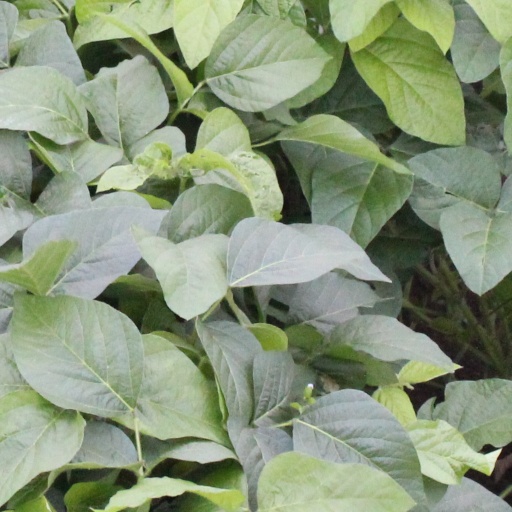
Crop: soybean